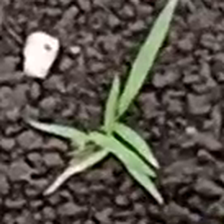
Weed species: Digitaria_SP_(Digitaria Sanguinalis )